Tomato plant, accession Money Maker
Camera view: bottom (45 deg); turntable rotation: 180 degrees
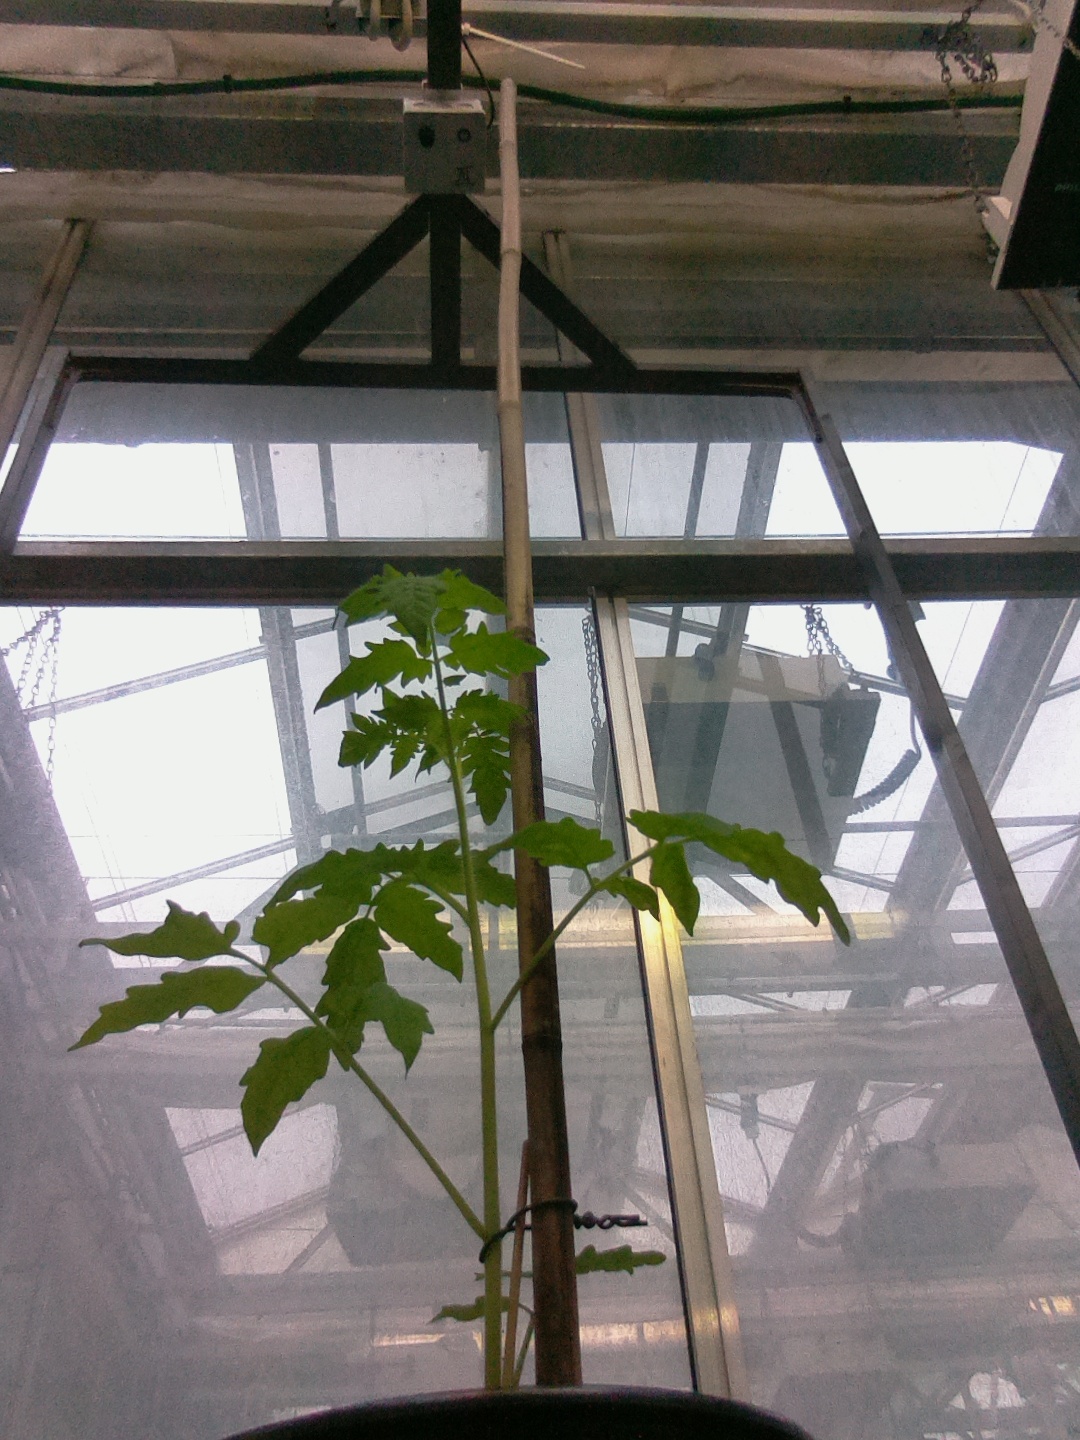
BBCH growth stage 13: 6 of true leaves visible